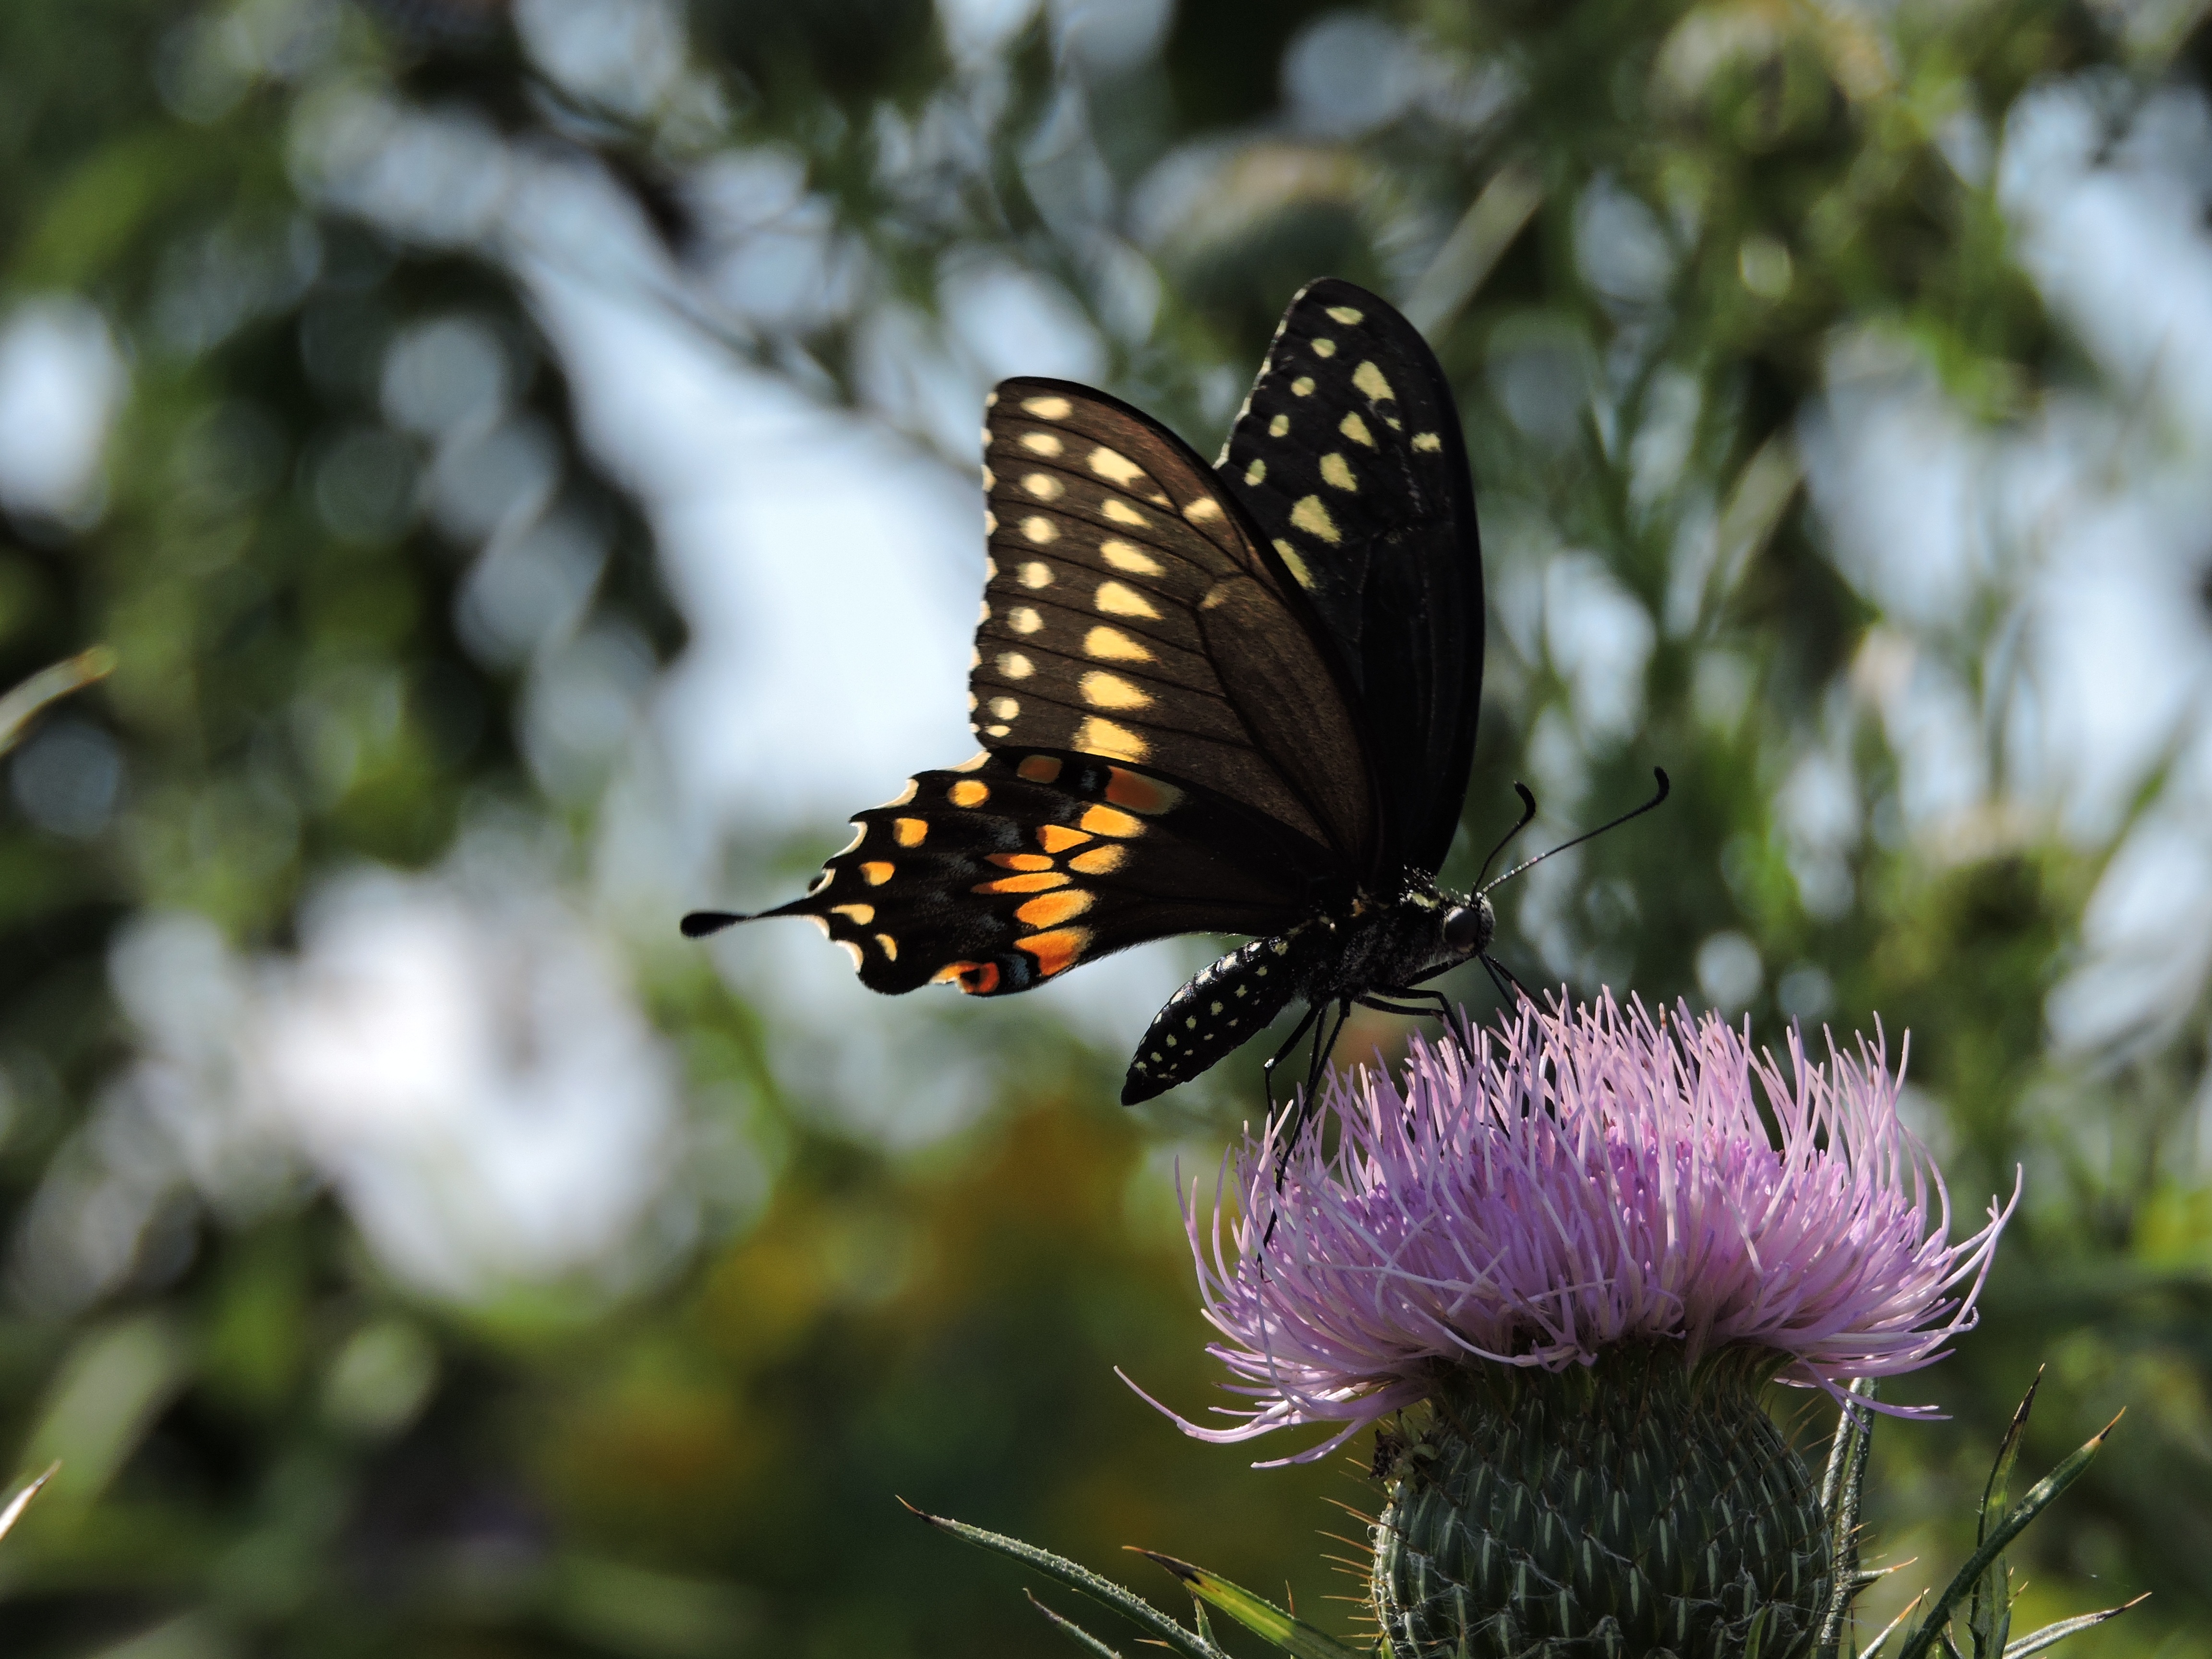
nature, outdoor, plant, prairie, flower, summer, wildlife, insect, botany, butterfly, flora, fauna, invertebrate, wildflower, close up, monarch butterfly, thistle, nectar, macro photography, arthropod, tiger swallowtail, daisy family, pollinator, moths and butterflies, lycaenid